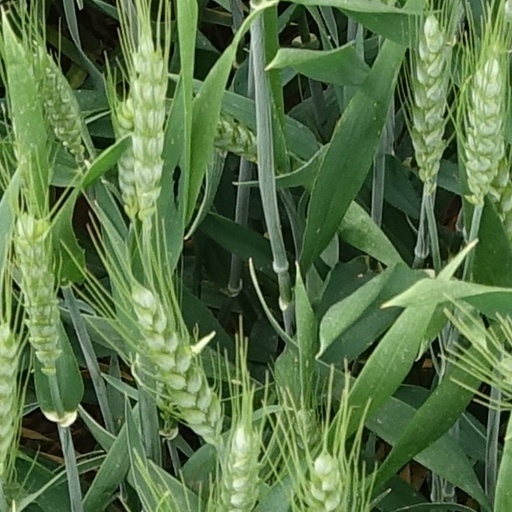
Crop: wheat